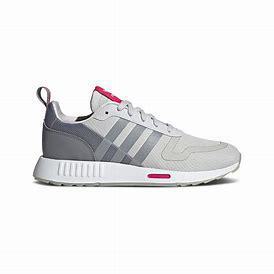
Brand: Adidas
Model: Multix